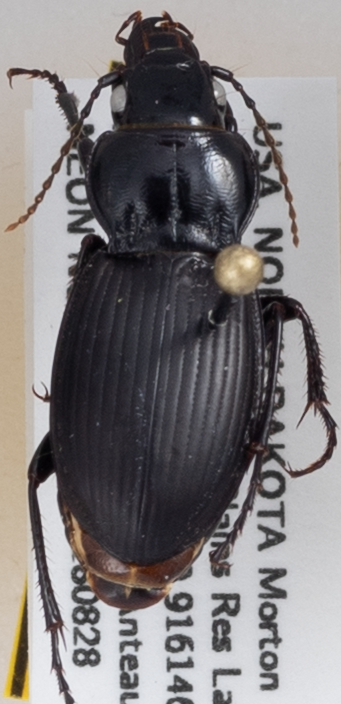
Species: Cyclotrachelus torvus
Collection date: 2018-08-28
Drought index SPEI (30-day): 0.8
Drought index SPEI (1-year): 0.39
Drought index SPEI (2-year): -0.24